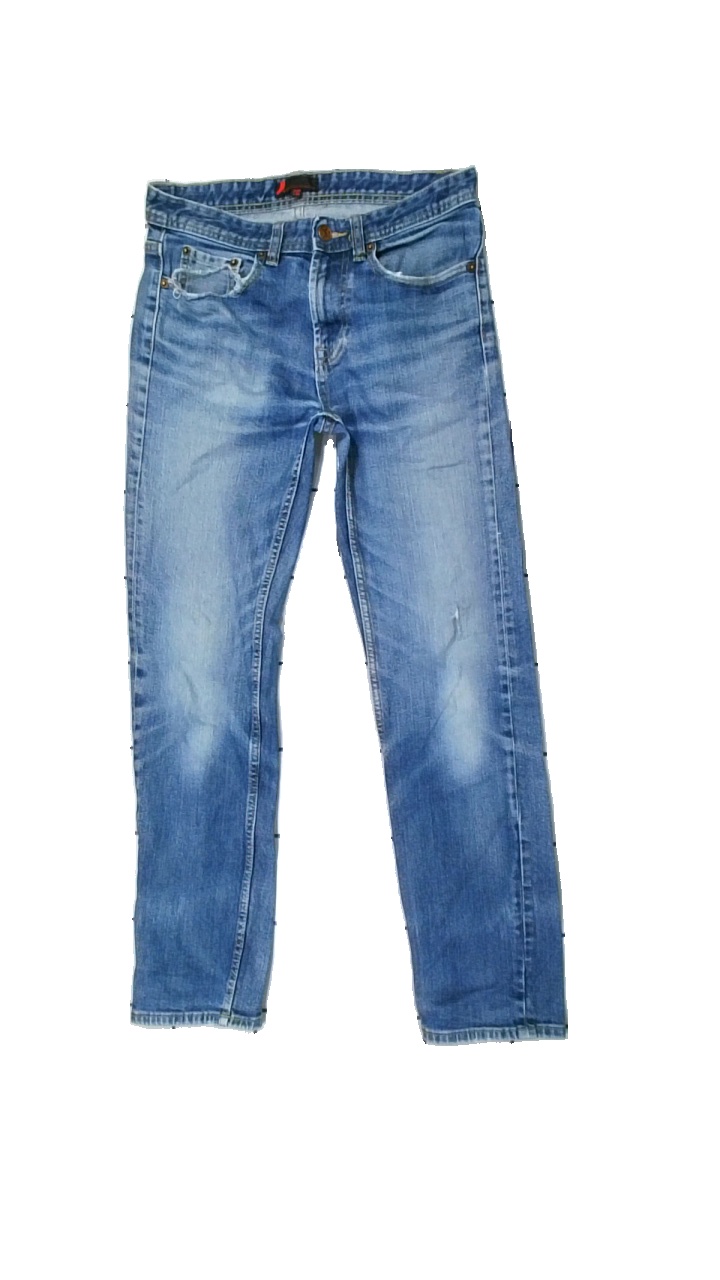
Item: Jeans (Men)
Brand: Dressman
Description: blå jeans med flera hål
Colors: Blue
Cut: Regular
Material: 100% cotton
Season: All
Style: Denim
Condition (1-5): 2
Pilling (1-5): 5
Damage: hål ficka
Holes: Major
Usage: Export
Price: <50